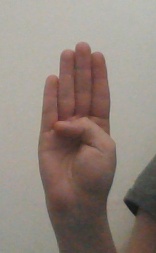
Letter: kaaf